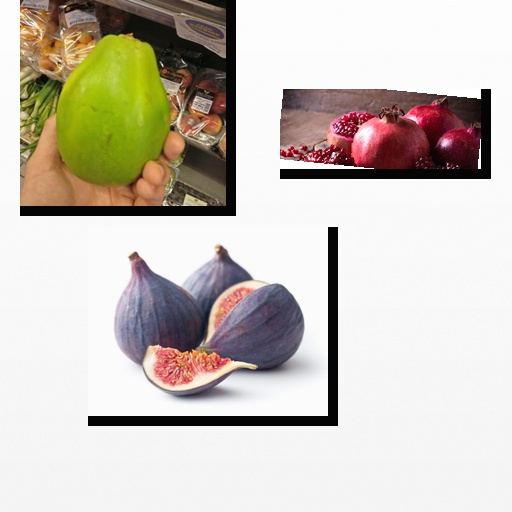
Food items: papaya, pomegranate, fig